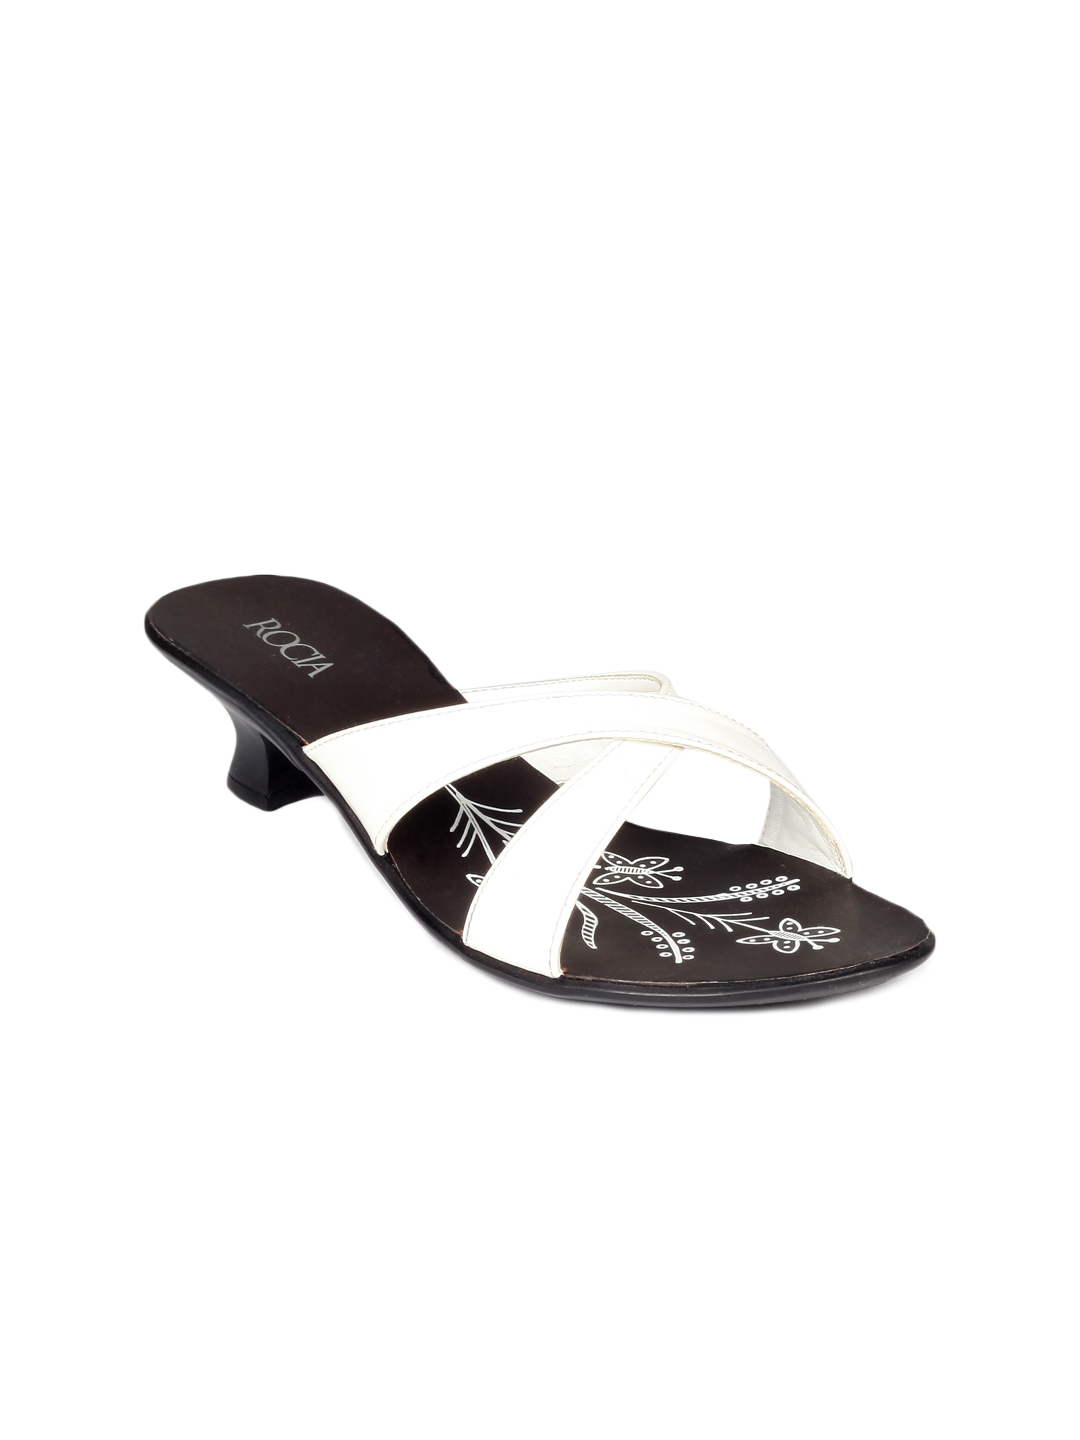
Rocia Women White Sandals
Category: Footwear / Shoes / Flats
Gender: Women
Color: White
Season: Winter 2012
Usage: Casual